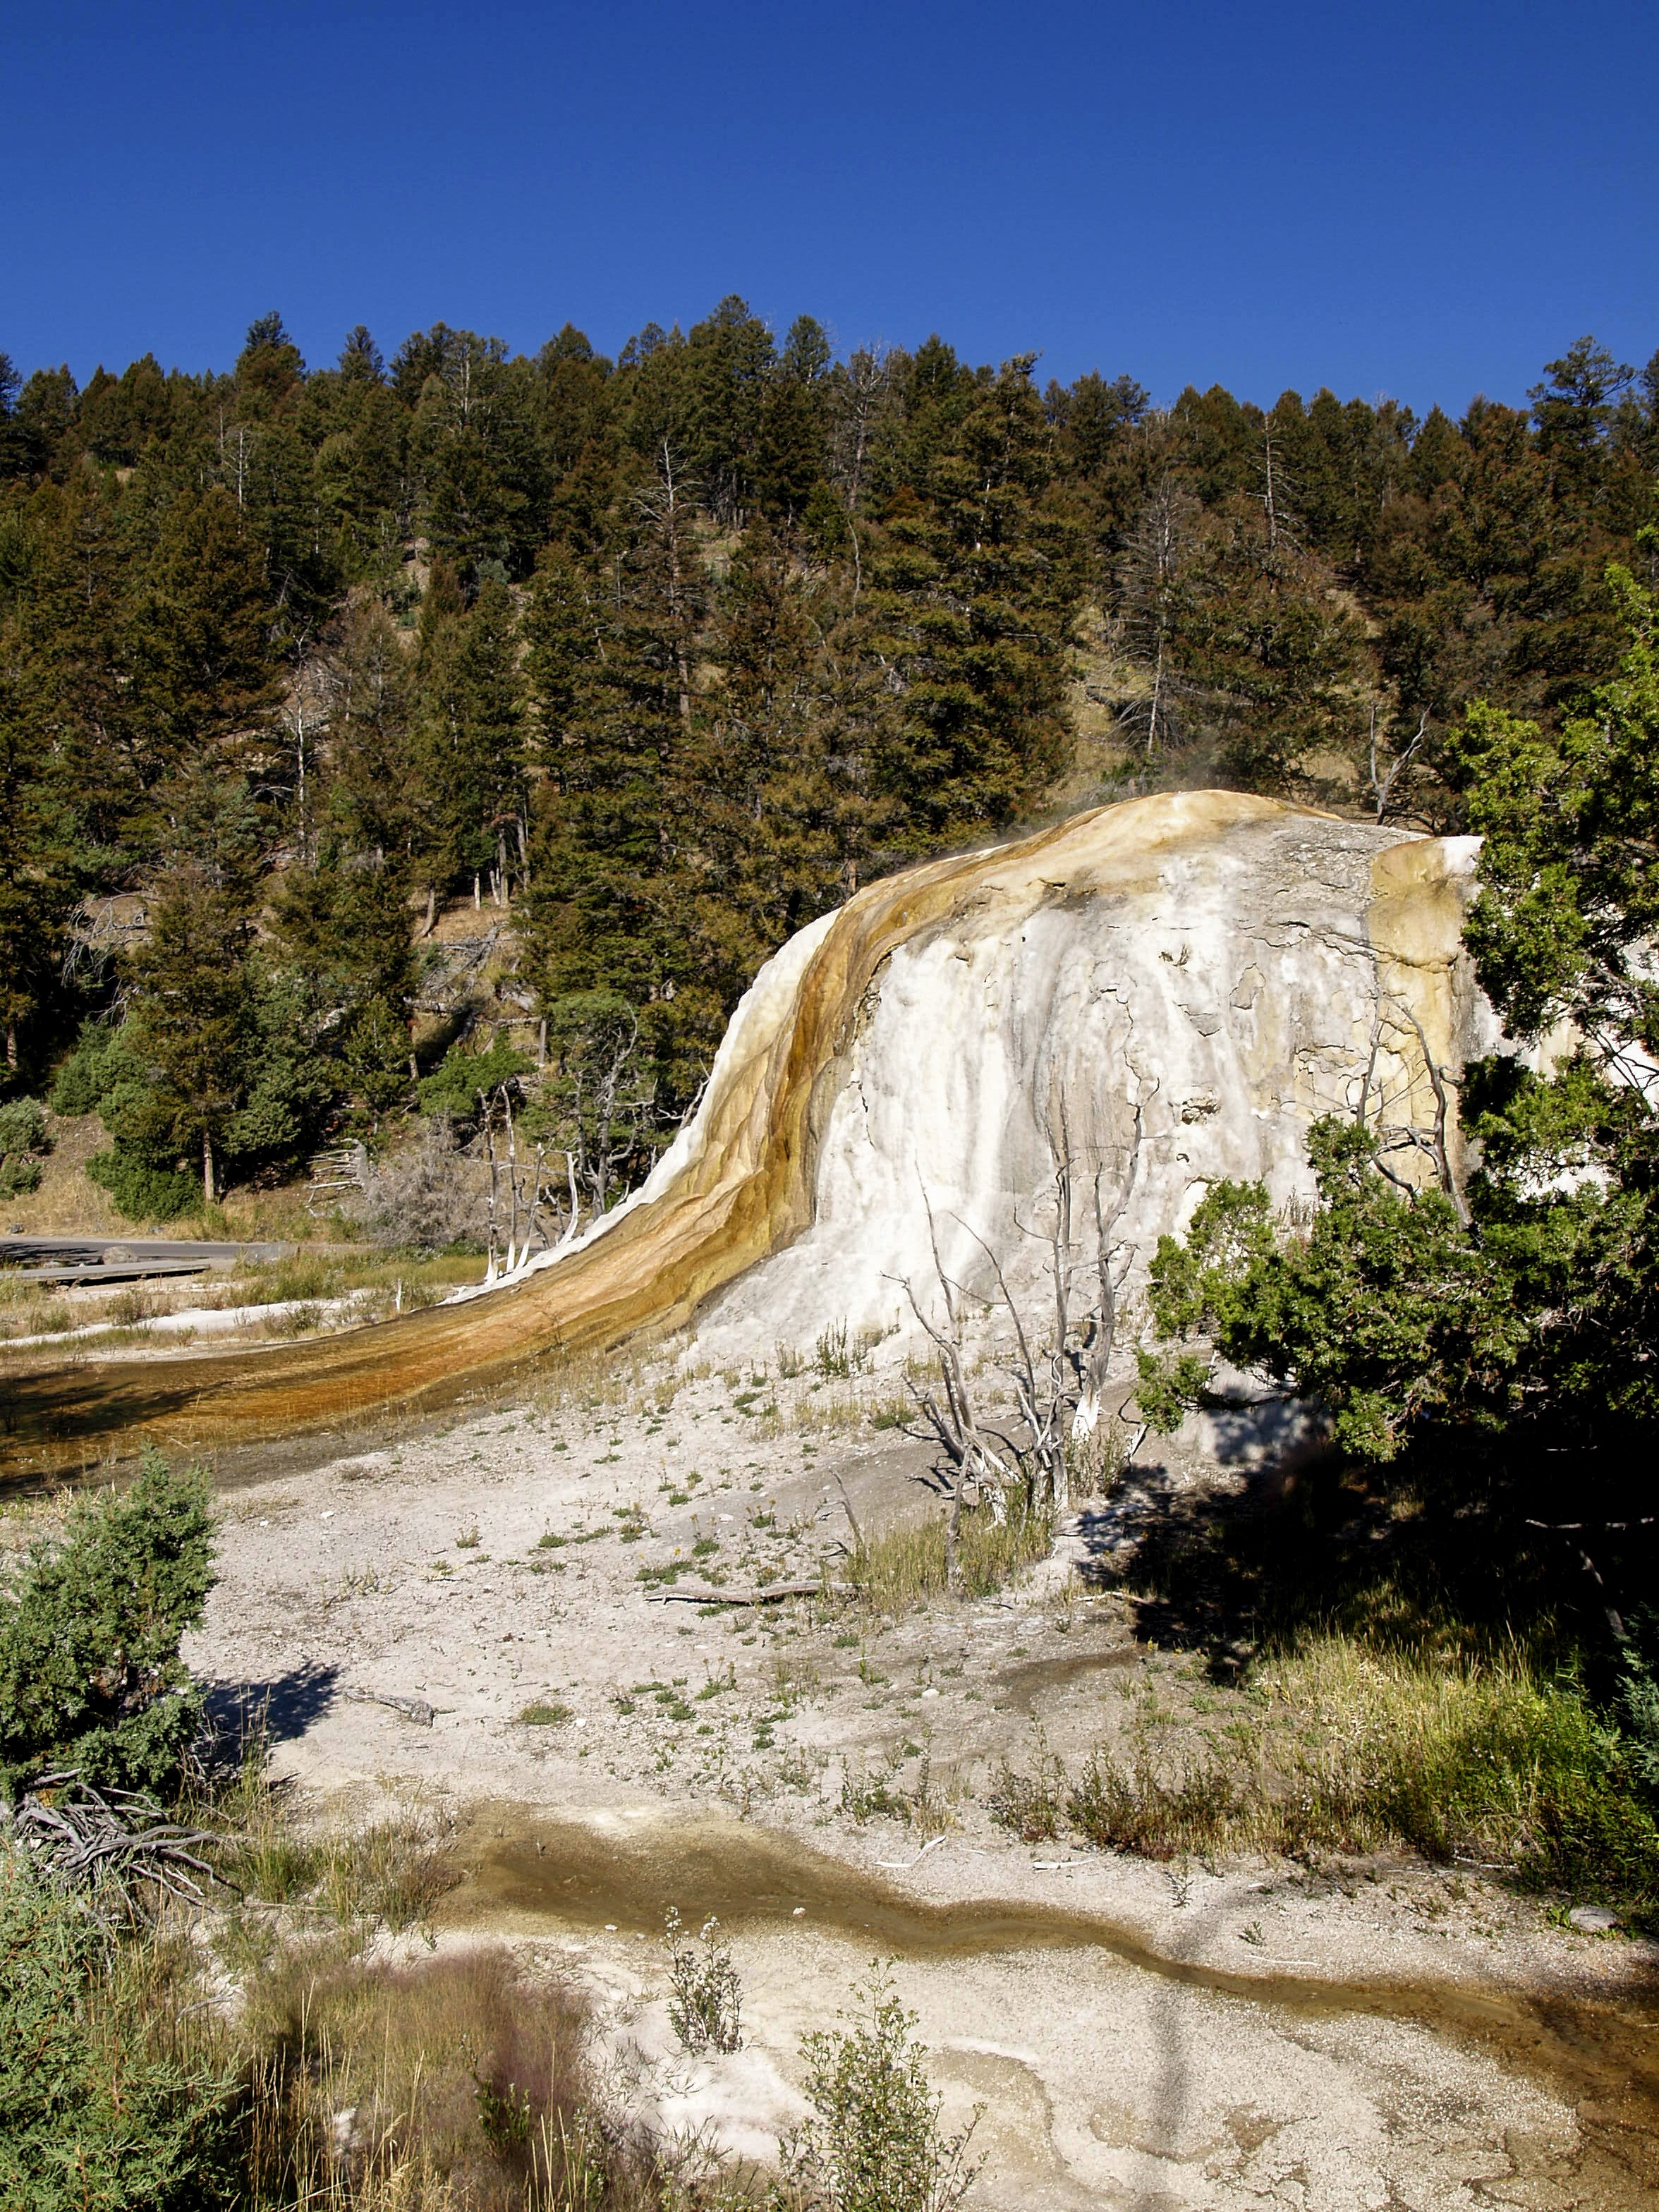
landscape, tree, water, nature, rock, waterfall, wilderness, mountain, steam, river, cliff, stream, park, scenery, usa, colorful, terrain, national park, erosion, body of water, terrace, geology, geothermal, hot, limestone, geyser, tourist attraction, minerals, wyoming, water feature, volcanic, yellowstone national park, volcanism, thermal springs, hot water, deposits